Manor of Silverton

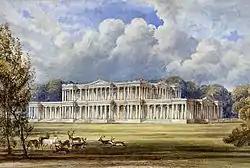
Silverton Park, south front

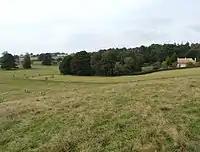
Centre: Site of Silverton Park in 2014, now overgrown with trees, viewed from south-east. Left: (west), surviving red-brick stable block; Right (east): modern thatched cottage-orné named "Combe Satchfield", the original name of the estate

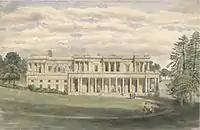
Silverton Park, west front, 1879 water colour by Edward Ashworth, collection of Devon County Council

The manor of Silverton was an historic manor in the parish of Silverton in Devon. The last version of the manor house was Silverton Park (also called Egremont House), a large neoclassical mansion house built in 1839–45 by George Wyndham, 4th Earl of Egremont (1786–1845) and demolished in 1901. It was according to Pevsner and Cherry (1991) "an extraordinary design, entirely clothed in colonnades",